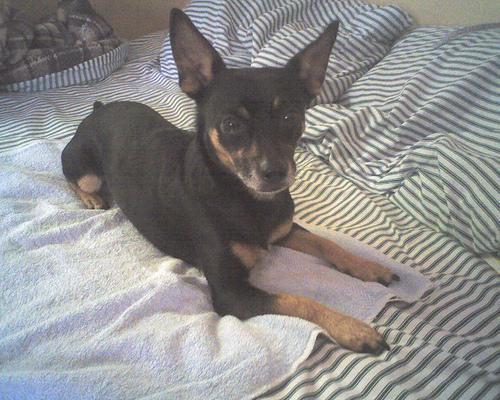
miniature_pinscher